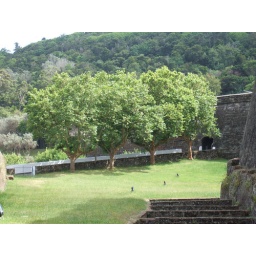
4 really nice trees in the castle